Cruiser Emden

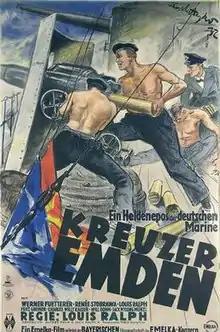

Cruiser Emden is a 1932 German war film directed by Louis Ralph and starring Ralph, Renée Stobrawa, Hans Schlenck, and Werner Fuetterer. It was shot at the Emelka Studios in Munich. It is a remake of a 1926 silent film "Our Emden" which had also been directed by Ralph. The film is set on the German First World War cruiser .